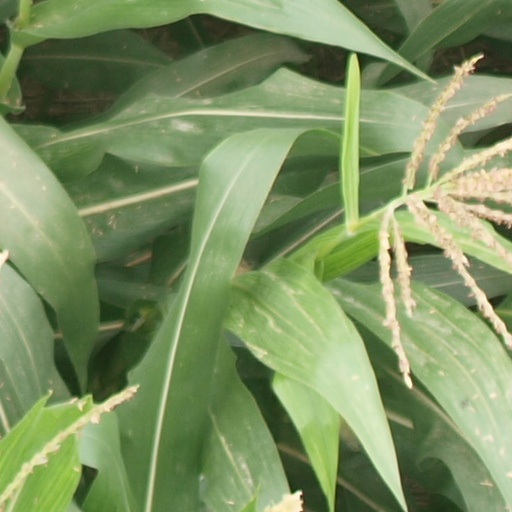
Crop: maize; corn